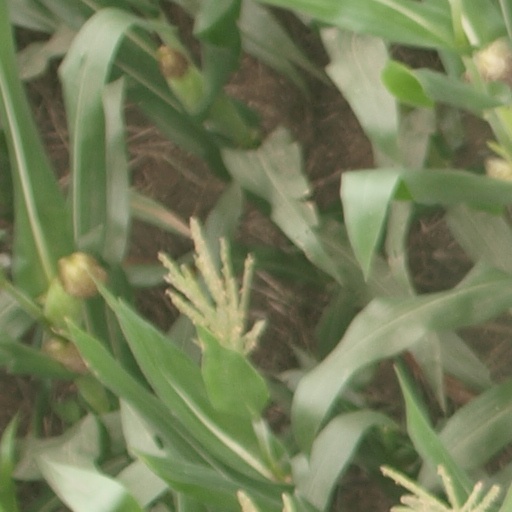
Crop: maize; corn